Brigandine

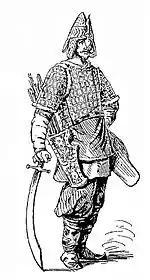
Depiction of a late 15th-century Russian warrior in "kuyak" from Wendelin Boeheim's "Handbuch der Waffenkunde"

A similar type of armour was the "jack of plate", commonly referred to simply as a "jack" (although this could also refer to any outer garment). This type of armour was used by common medieval European soldiers and the rebel peasants known as Jacquerie.